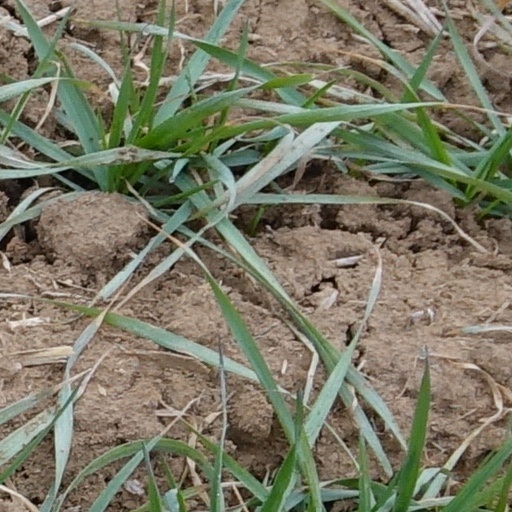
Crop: wheat